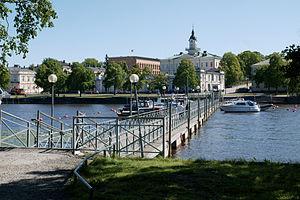
Eteläranta est une rue du centre de Pori en Finlande. Pendant le festival Pori Jazz, la rue est nommée Jazzkatu.